2013 South Korean sabotage plot

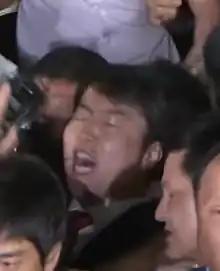
Lee Seok-gi shouting he is innocent while being arrested for organizing the sabotage plot.

On 26 September 2013, South Korean prosecutors indicted Lee Seok-ki, a left-wing lawmaker, on charges that he was plotting a pro-North Korea rebellion to overthrow the government, saying his plan posed a "grave" national security threat. Senior prosecutor Kim Soo-nam told a news conference that Lee and his colleagues specifically brought up possible targets to attack, including a telecommunications facility in Seoul, during the May meeting, which drew 130 people. He said the plotters also discussed using websites to find ways to manufacture firearms and bombs. According to transcripts of conversations at the meeting publicized by South Korean media, some participants talked about ways to make powerful BB guns and searching the internet to find ways to build homemade bombs.